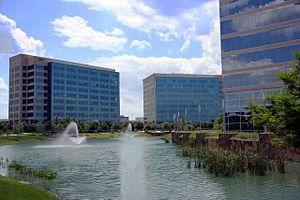
La ville de Plano est située dans les comtés de Collin et de Denton, dans l’État du Texas, aux États-Unis. Sa population s’élevait à 259 841 habitants lors du recensement de 2010, estimée à 288 061 habitants en 2018.